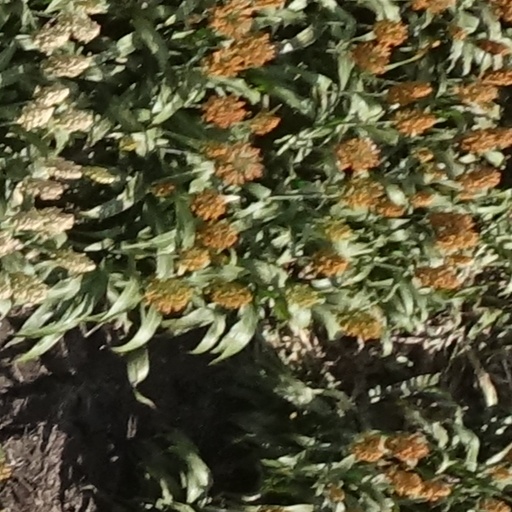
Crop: sorghum